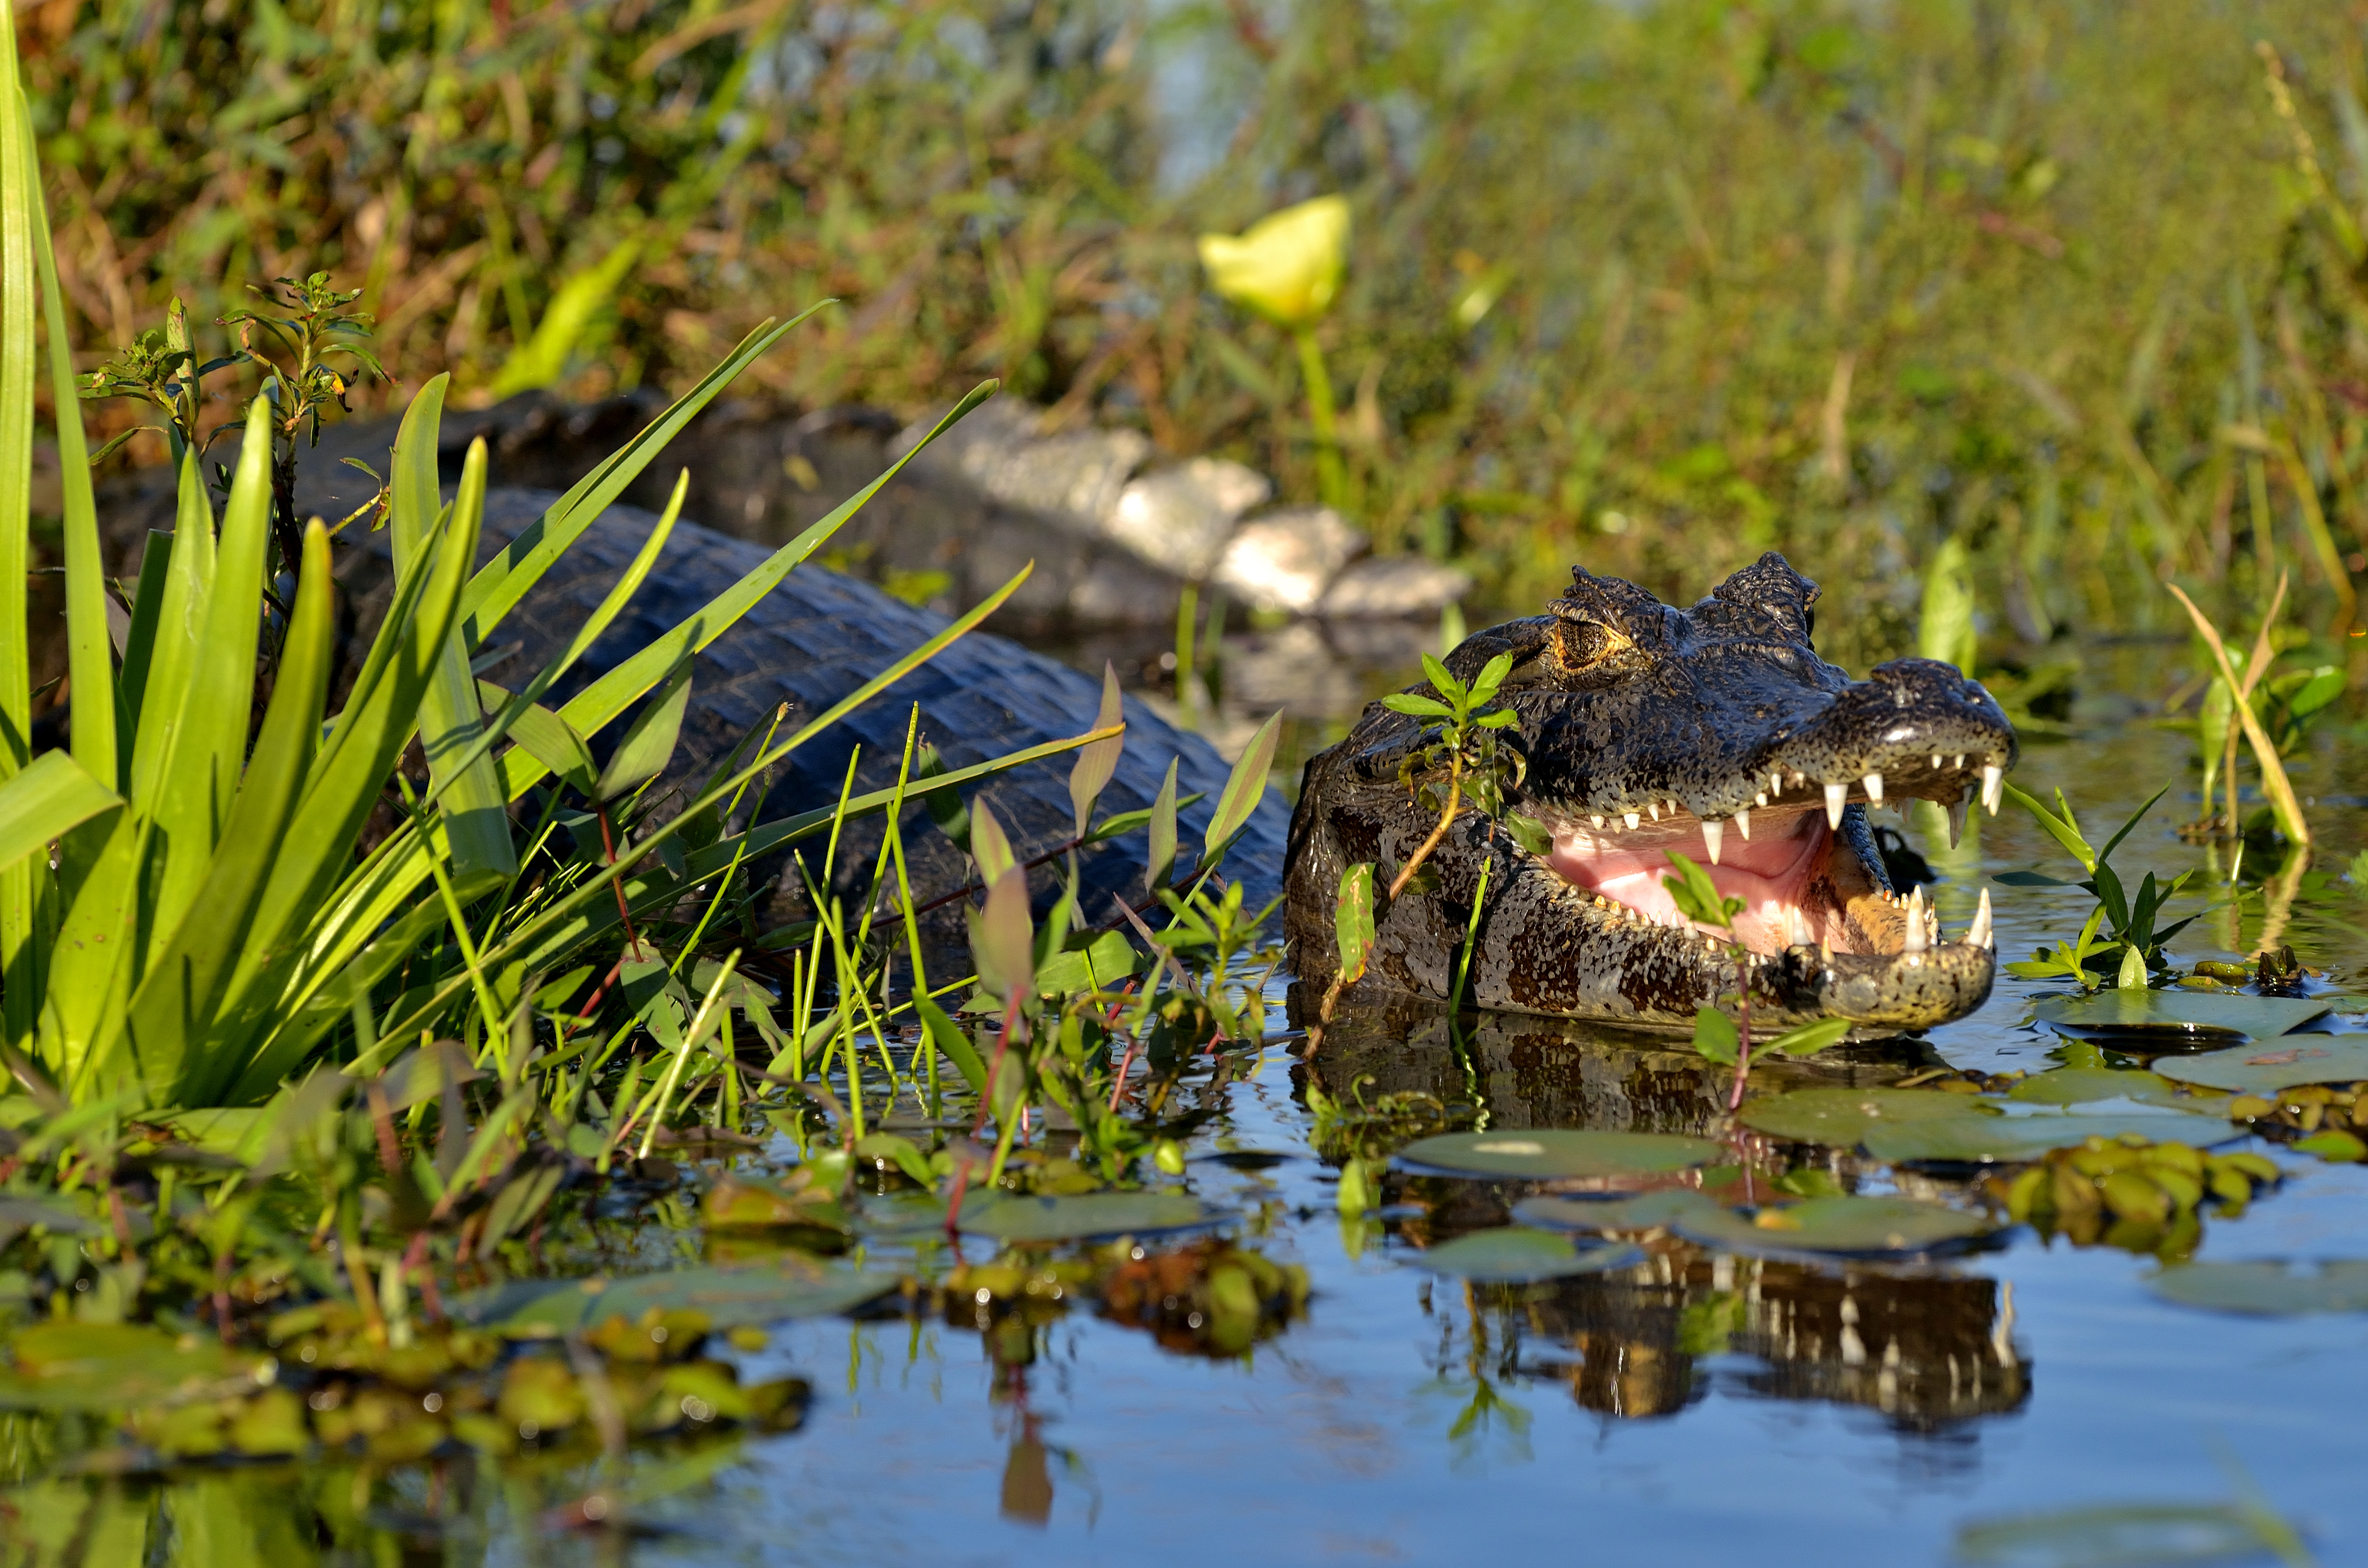
water, nature, swamp, flower, pond, wildlife, wild, reflection, natural, amphibian, fauna, alligator, free, animals, wetland, naturaleza, corrientes, silvestre, esteros, fna, ibera, pellegrini, yacare, habitat, crocodilia, natural environment